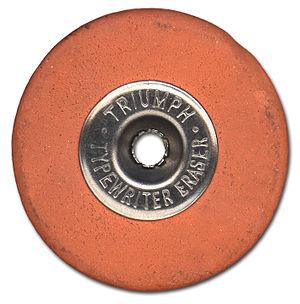
Une gomme, gomme à effacer, ou une efface au Canada, est, dans le domaine du dessin et de l'écriture, un objet mou, en caoutchouc ou en matière plastique, qui sert à effacer les traits faits par l’encre, le crayon, le fusain.